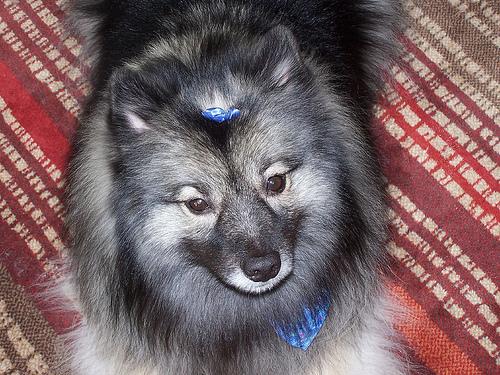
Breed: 223-n000092-keeshond